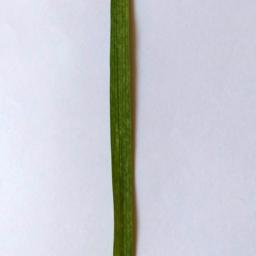
Label: Rice___Healthy